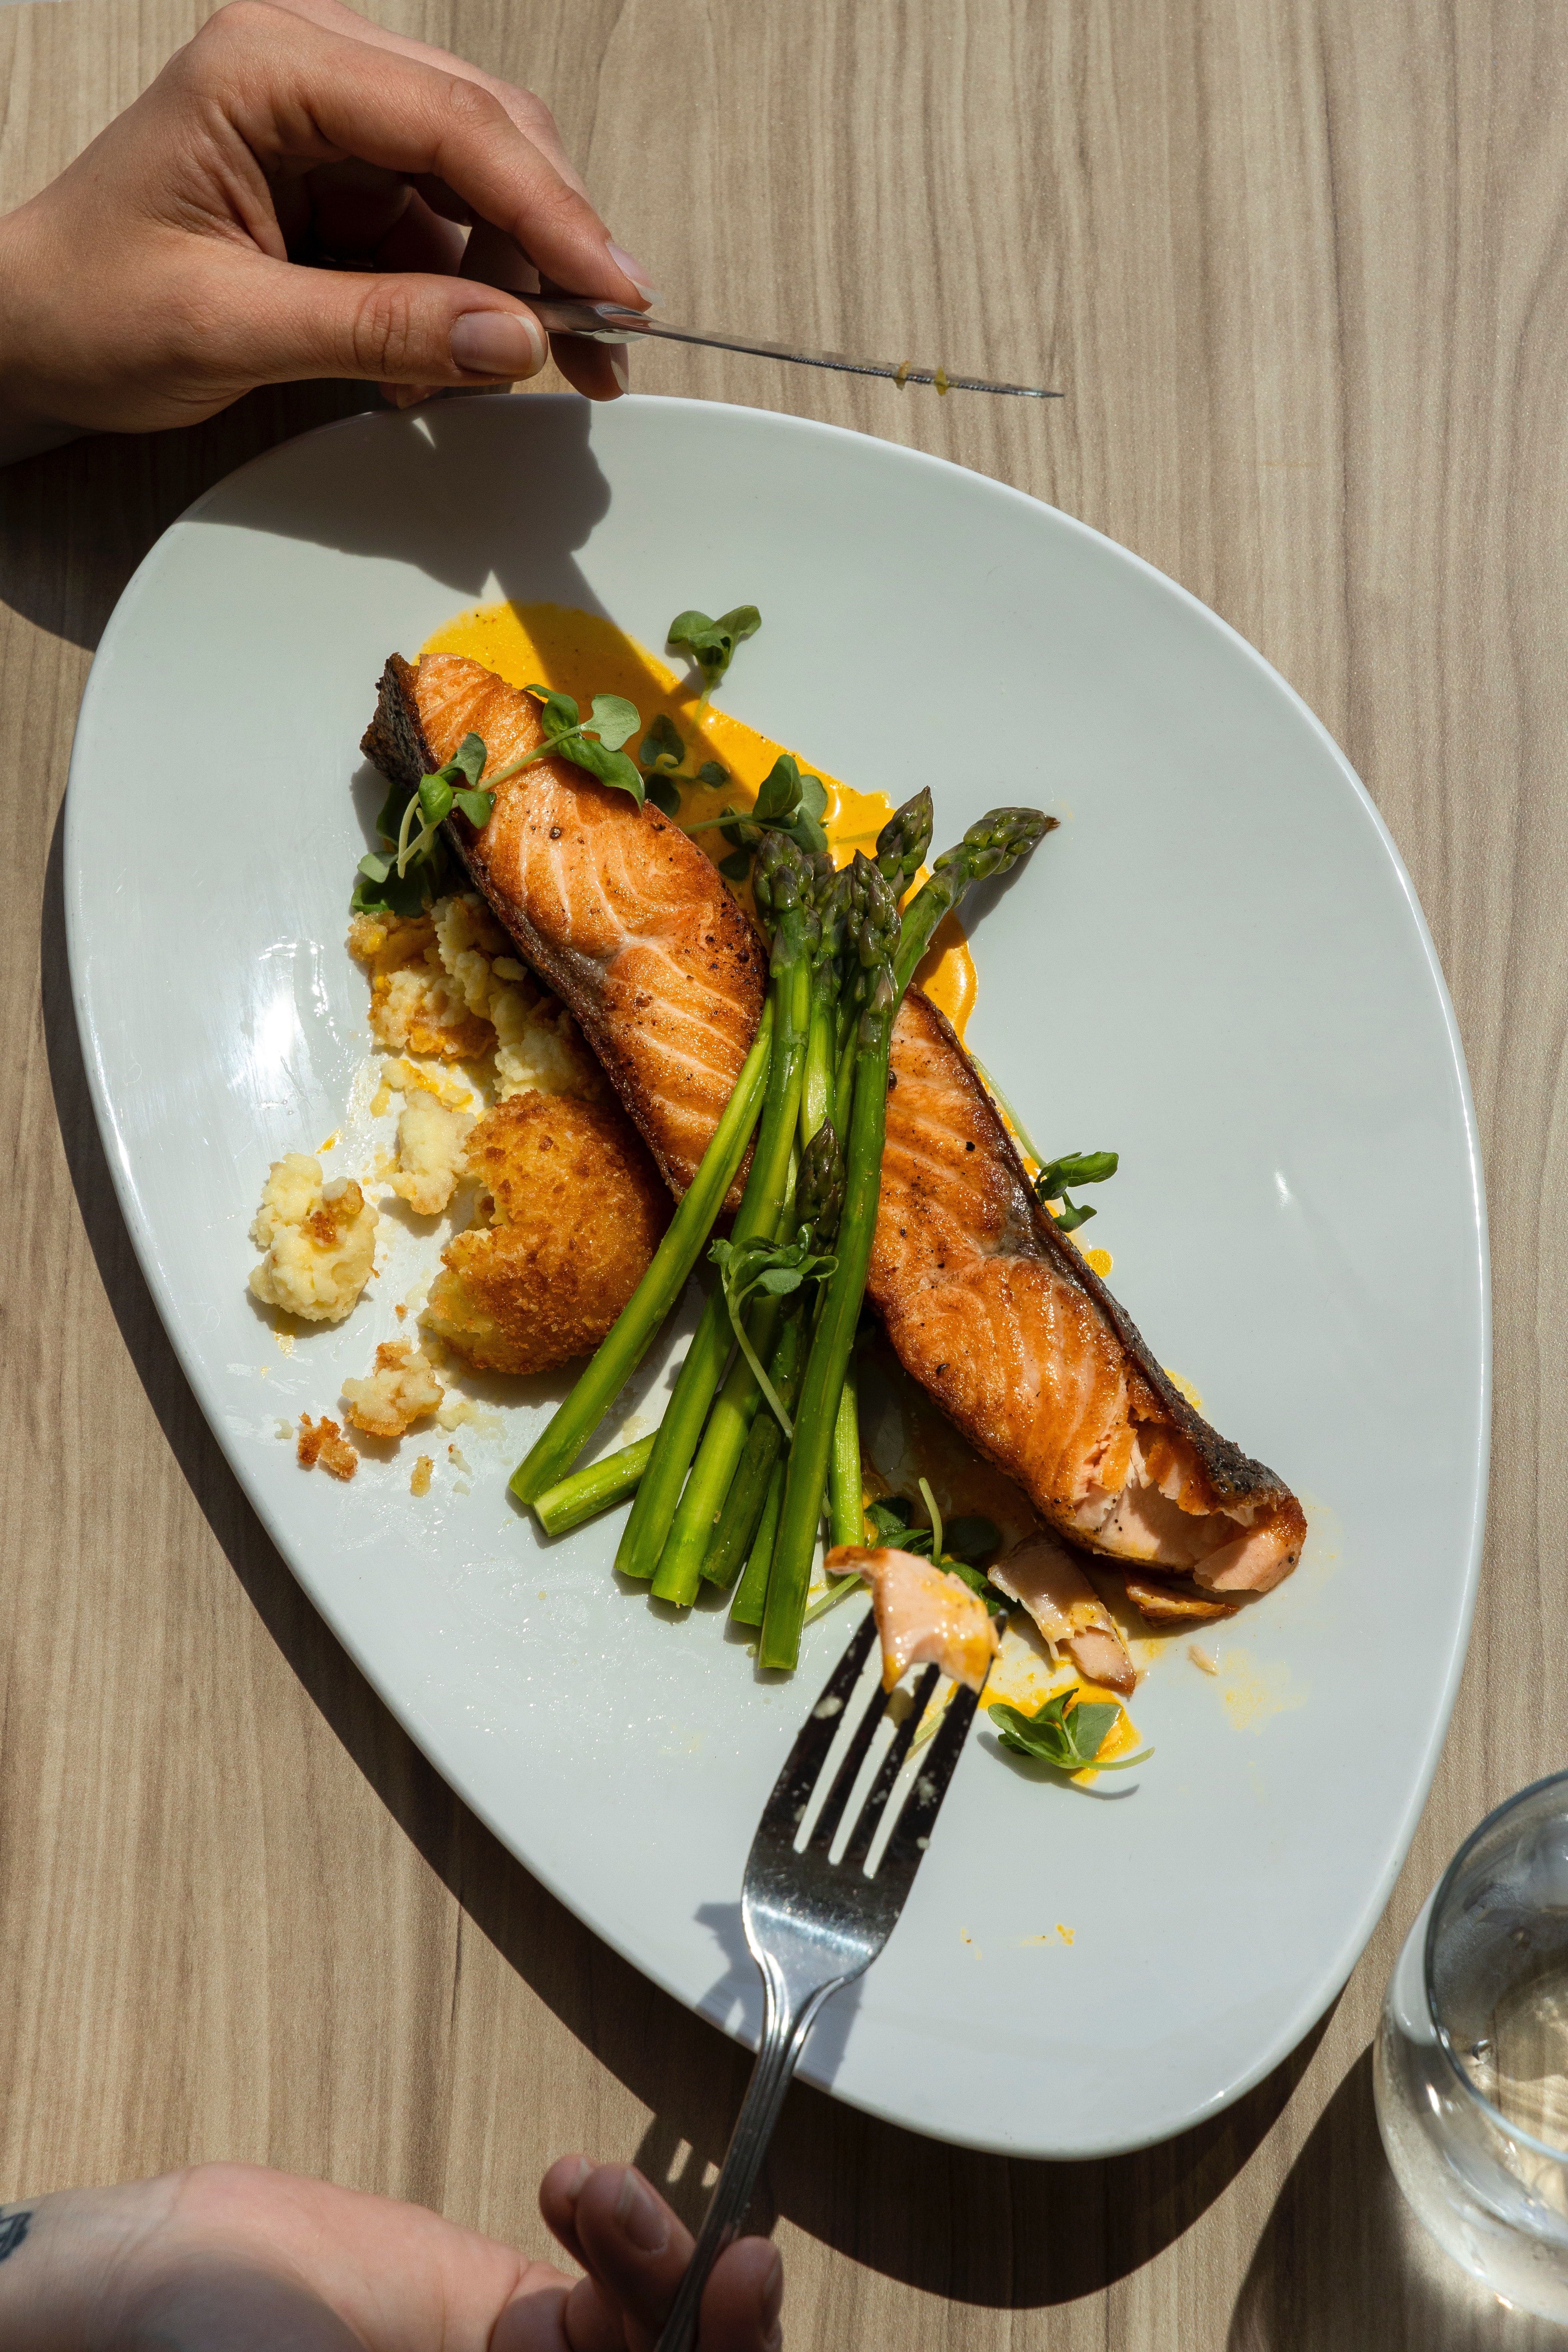
food, vertebrate, plate, tableware, ingredient, recipe, dishware, cuisine, dish, seafood, produce, leaf vegetable, garnish, fork, vegetable, meat, platter, comfort food, tinapa, cooking, roasting, serveware, culinary art, knife, side dish, fried food, kitchen utensil, animal product, Kasuzuke, breakfast, la carte food, finger food, asparagus, supper, meal, portuguese food, lunch, delicacy, fried fish, pork, brunch, fish, junk food, Sole meuni re, thai food, chicken meat